Mass E Bhat

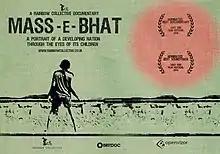
Promotional poster

Mass E Bhat is a 2014 British documentary film directed by Hannan Majid and Richard York. The film weaves together the stories of children living and working in Bangladesh.